Yuko Ichihara

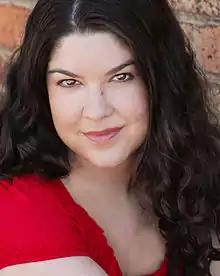
A longhaired woman wearing a red shirt

Critical reception to the character's role in the story and traits has been positive. Carlo Santos of "Anime News Network" liked the character's philosophies about fate and realism as she manages to explain multiple aspects from the series "like a brilliant university professor." Megan Lavey from "Mania Entertainment" enjoyed how Yuko interacts with her clients and her sense of humor which involves multiple references. Across the series, Yuko grows close with Watanuki, and their development has been praised by Matthew Alexander from "Mania Entertainment" as Watanuki starts caring about Yuko's true desire as he realizes how much she cares for him. Johanna from "Comics Worth Reading" agreed with Alexander, while Ed Sizemore from the same site admitted having taken a liking to her due to her personality and the fact that she has "the wonderful sensuality of a Hollywood "femme fatale" from the 30s and 40s". Her death scene has been referred by "Active Anime"s Holly Ellingwood as "tragic, inspiring, and beautifully, breathtakingly sad" for its presentation. Santos noted that while the loss of Yuko could have negatively affected the series due to her impact, it managed to retain the same quality, as Watanuki inherited most of her distinctive traits. The character's role in "xxxHolic Rei" was the subject of mystery due to her supposed death but reviewers still felt this incarnation of Yuko appealing. The designs of the character were found memorable and compared to Princess Hinoto from "X".